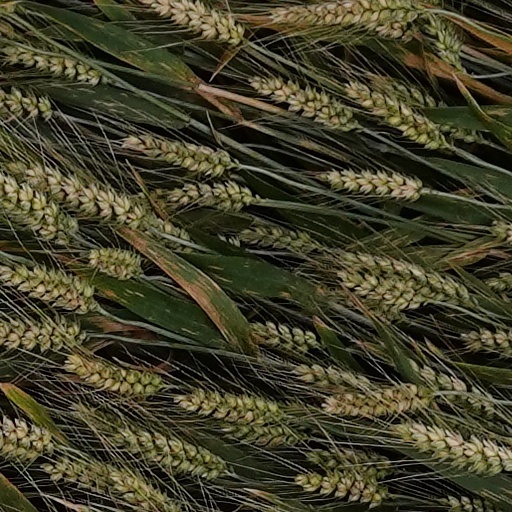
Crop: wheat